Doudeauville-en-Vexin

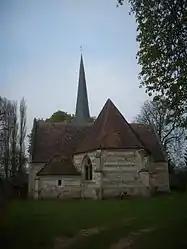
The church in Doudeauville-en-Vexin

Doudeauville-en-Vexin (literally "Doudeauville in Vexin") is a commune in the Eure department in northern France.